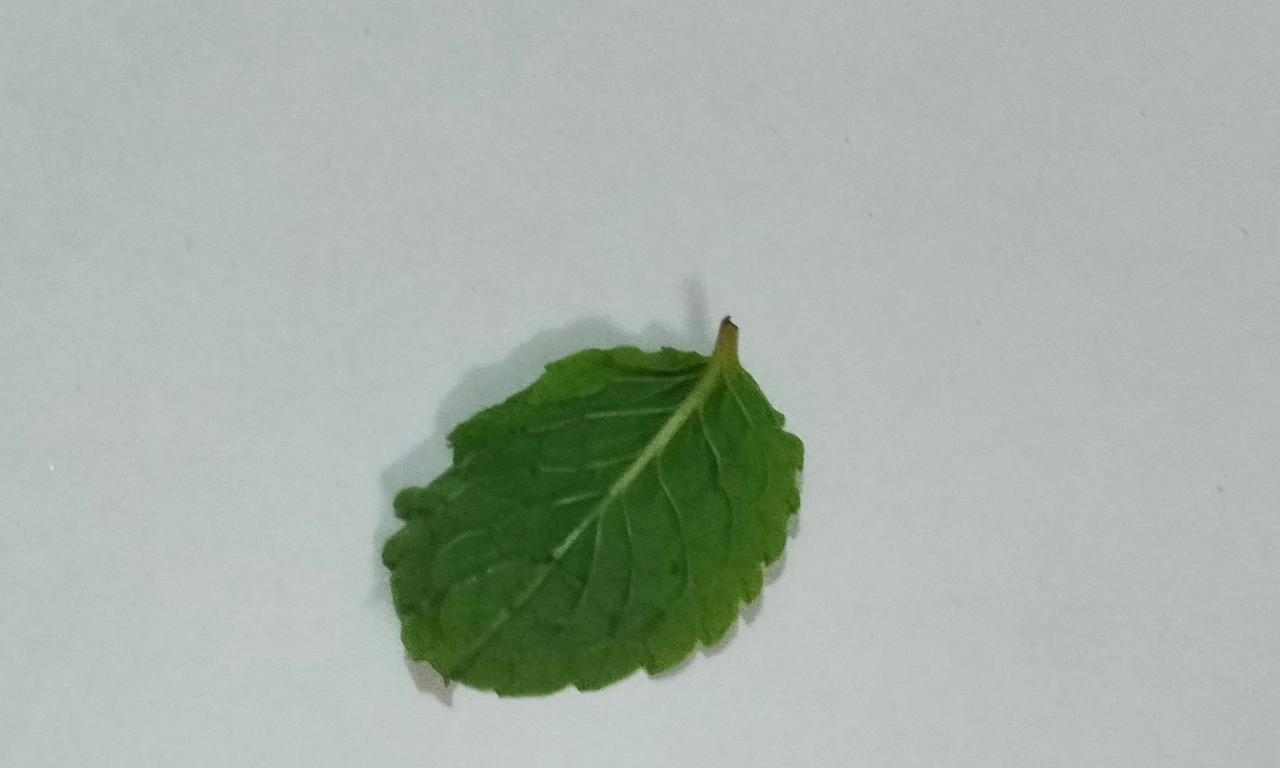
Label: Fresh